Mnajdra

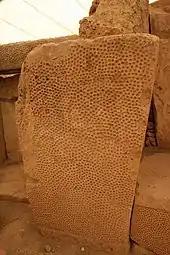
Dressed limestone

The lowest temple is astronomically aligned and thus was probably used as an astronomical observation and/or calendrical site. On the vernal and the autumnal equinox sunlight passes through the main doorway and lights up the major axis. On the solstices sunlight illuminates the edges of megaliths to the left and right of this doorway.